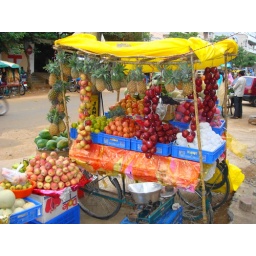
beautiful colors and fresh fruit in this stand in a back street of Madhapur.